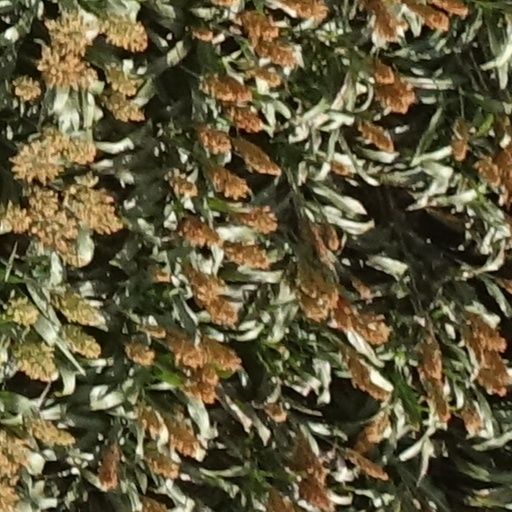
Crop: sorghum